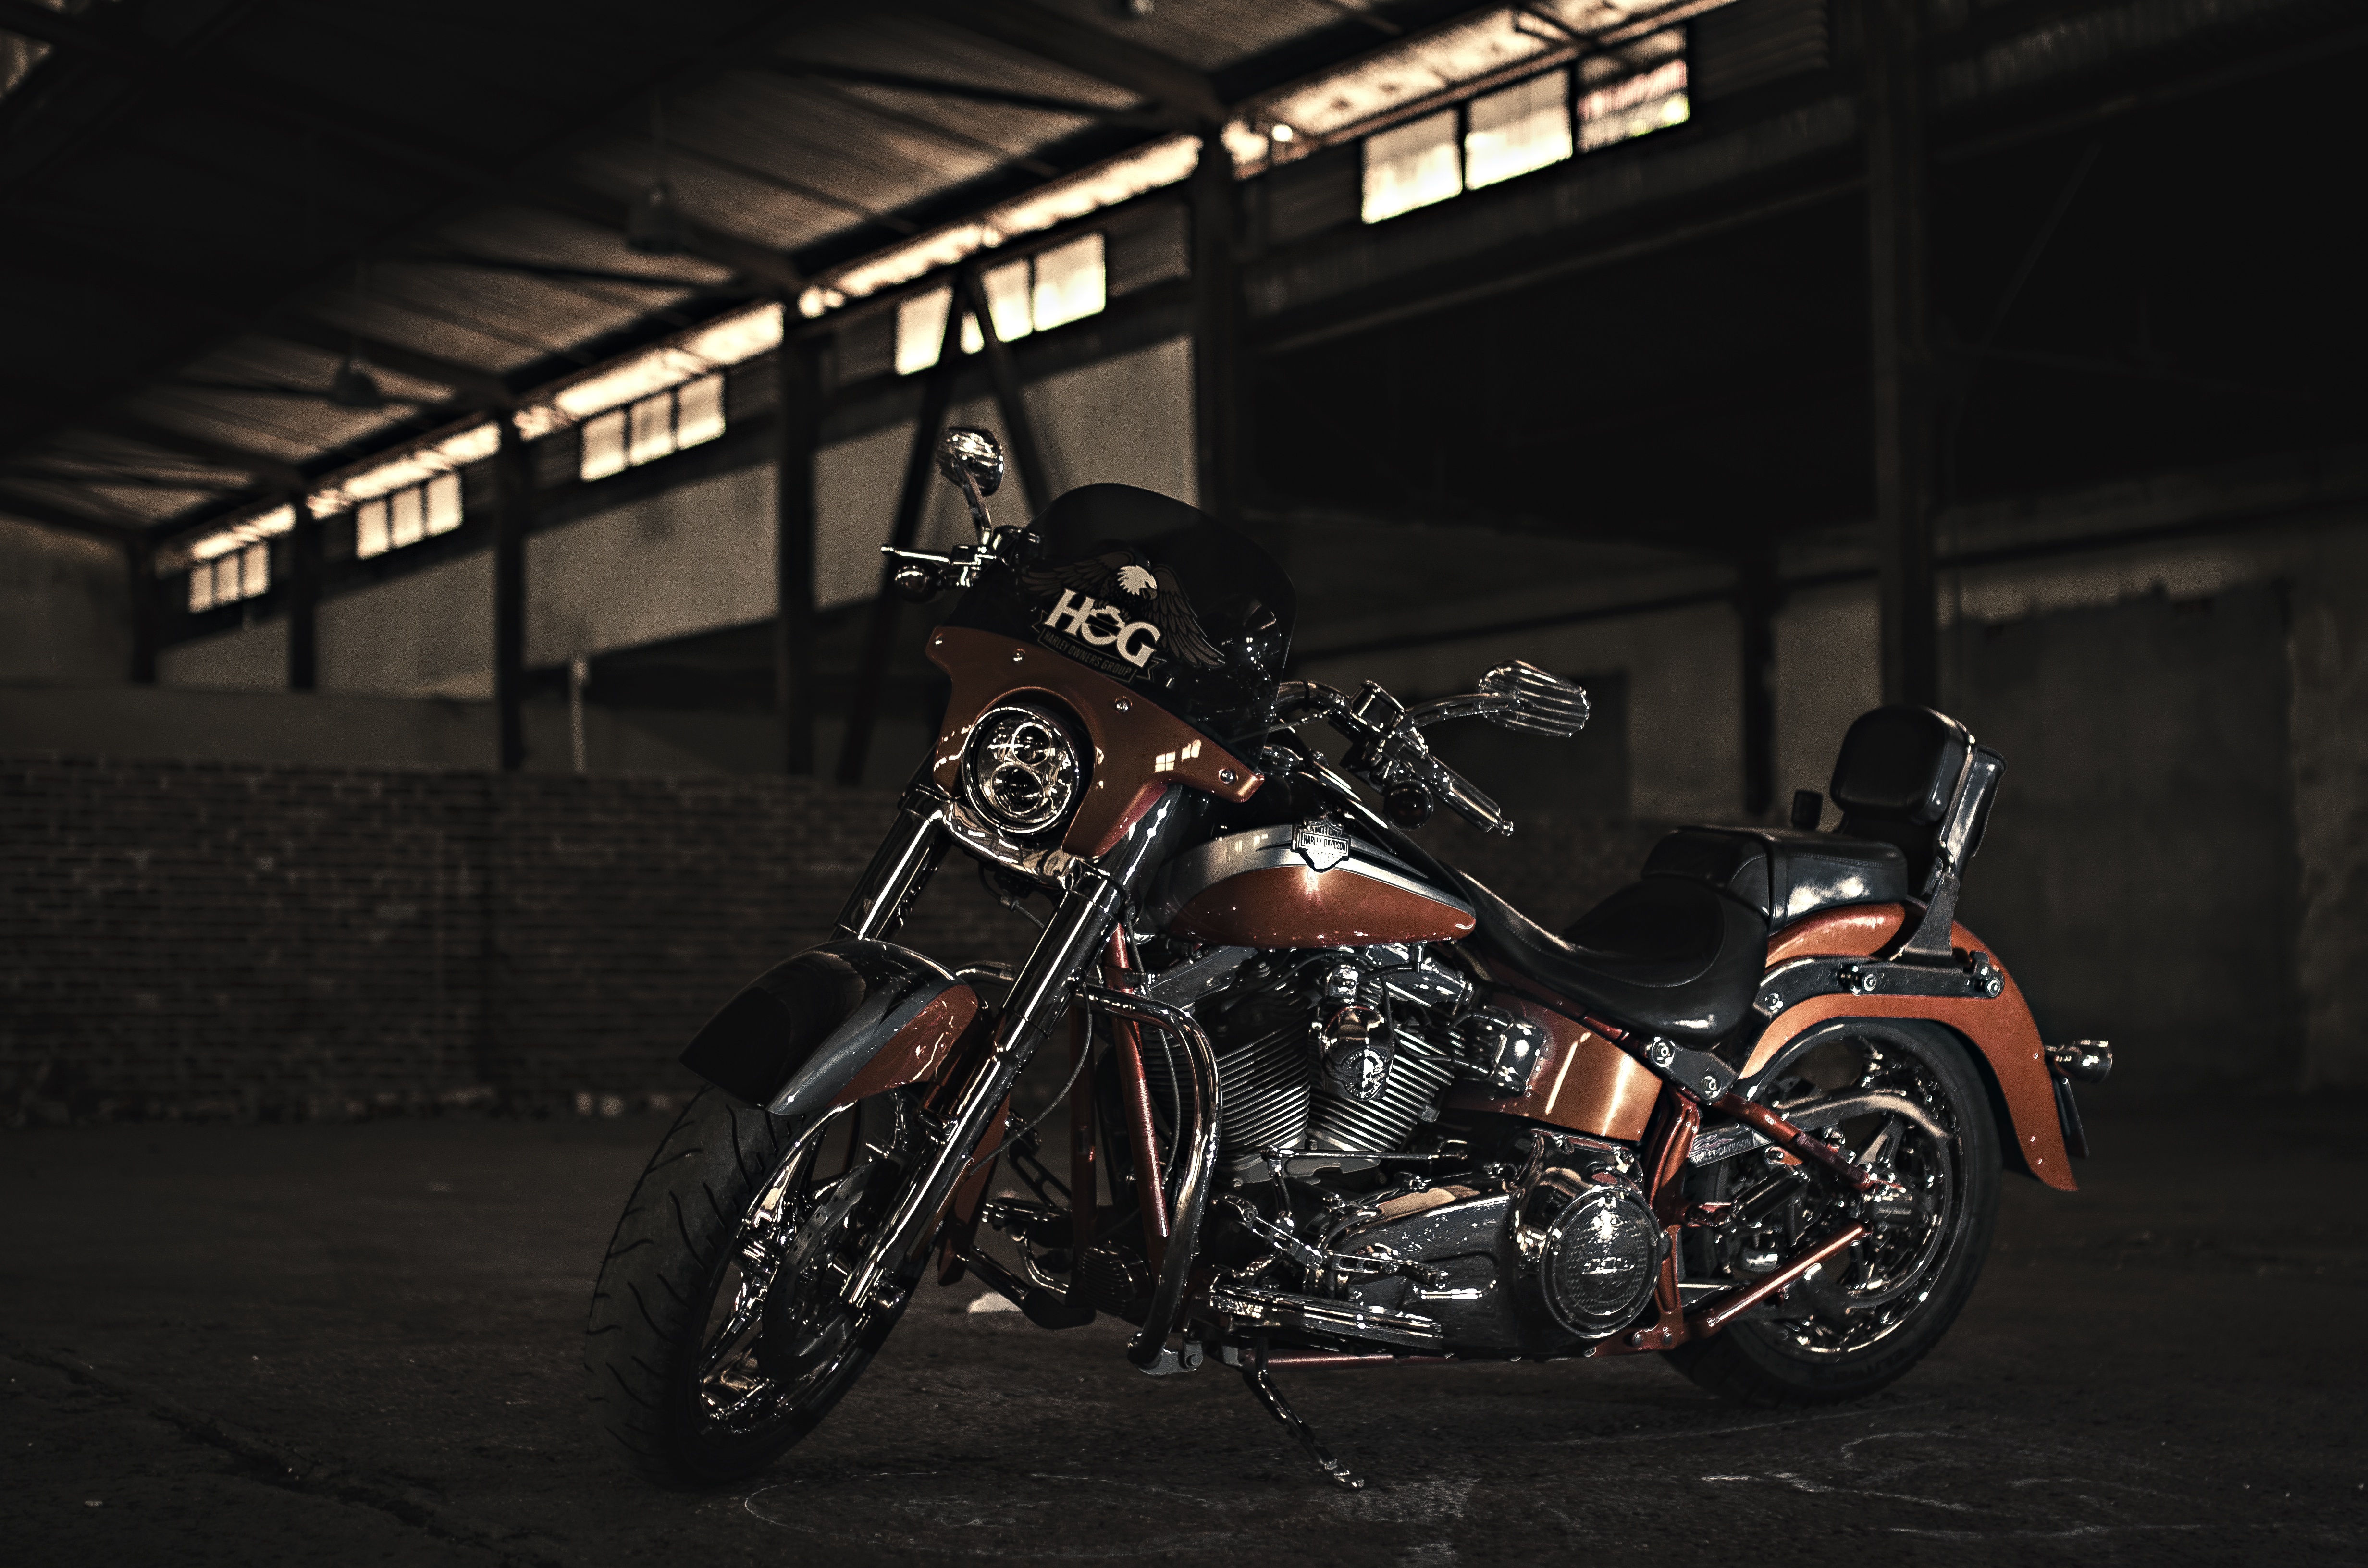
road, car, wheel, bicycle, bike, travel, transport, vehicle, motorcycle, ride, black, motorbike, speed, power, motor, chopper, harley davidson, biker, lowkey, exhaust, cruiser, motorcycling, land vehicle, automobile make